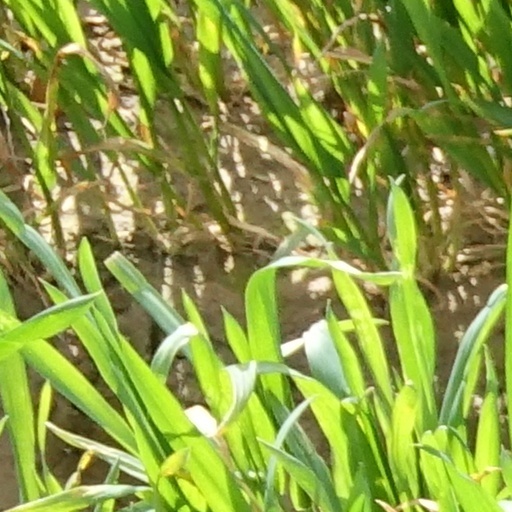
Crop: wheat